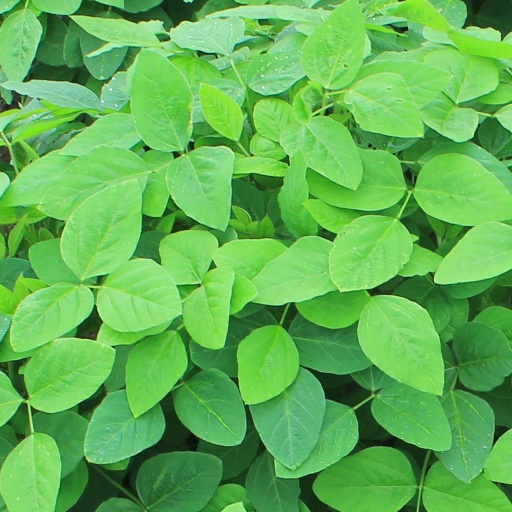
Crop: soybean